Saint-Ouen-sur-Iton

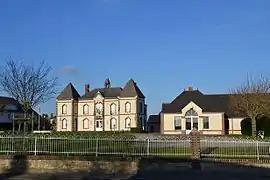
The town hall in Saint-Ouen-sur-Iton

Saint-Ouen-sur-Iton is a commune in the Orne department, region of Normandy, northwestern France.